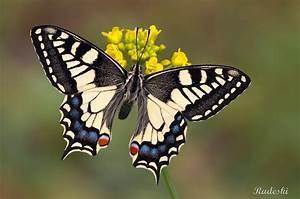
butterfly